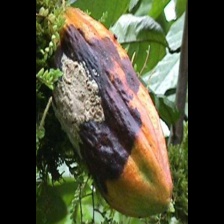
Label: moniliophthora